Culture of Tunisia

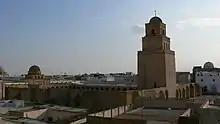
Mosque of Uqba, Kairouan

The Tunisian Constitution provides freedom of thoughts and beliefs, as well as the free exercise of religion, as long as it does not affect public order. The government generally respects this right but do not allow the establishment of political parties based on religion. Muslim religious holidays such as Eid el-Adha, Eid el-Fitr or Mouled are considered national holidays. The government also recognizes the sanctity of religious holidays for non-Muslims, particularly those of the monotheistic religions.